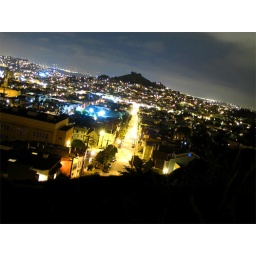
looking down 30th street in Neo Valley, San Francisco. the hill in the back is Bernal Heights.